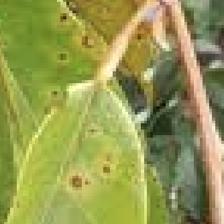
Label: canker_disease